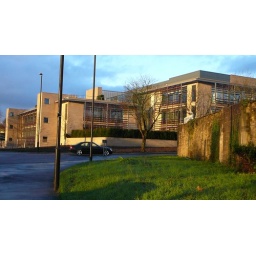
Old wall contrasting with new high tech building going in opposite Waitrose.